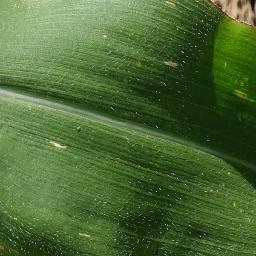
Label: Corn___healthy